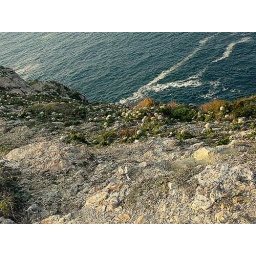
unknown white flowers on cliffs near cabo de sao vicente